Maad Dad

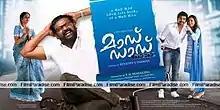

Maad Dad is a 2013 Malayalam-language film, directed by Revathy S Varmha, starring Lal, Nazriya Nazim, Meghana Raj, and Lalu Alex. It marked Nazriya's debut film as a leading actress.